Sambhunath Naik

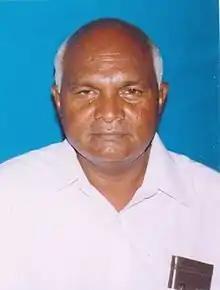
Portrait of Shambhu Nath Naik

Sambhunath Naik is an Indian politician, belonging to the Socialist Unity Centre of India (Communist). He is a member of the Orissa State Committee of the party.